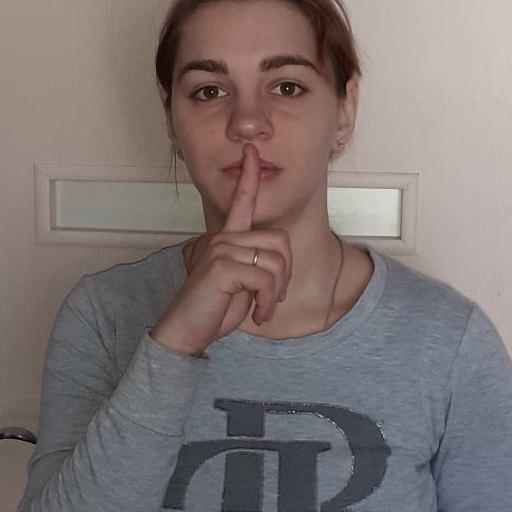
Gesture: mute